Havana Jai alai

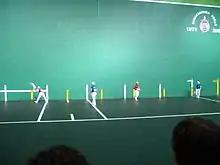
Jai_alai_court

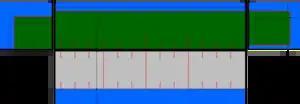
Plan_jai_alai, front and rear walls_jai_alai court

The court for jai alai consists of walls on the front, back and left, and the floor between them. If the ball (called a "pelota" in Spanish, "pilota" in Standard Basque) touches the floor outside these walls, it is considered out of bounds. Similarly, there is also a border on the lower of the front wall that is also out of bounds. The ceiling on the court is usually very high, so the ball has a more predictable path. The court is divided by 14 parallel lines going horizontally across the court, with line 1 closest to the front wall and line 14 the back wall. In doubles, each team consists of a frontcourt player and a backcourt player. The game begins when the frontcourt player of the first team serves the ball to the second team. The winner of each point stays on the court to meet the next team in rotation. Losers go to the end of the line to await another turn on the court. The first team to score 7 points (or 9 in Superfecta games) wins. The next highest scores are awarded "place" (second) and "show" (third) positions, respectively. Playoffs decide tied scores.